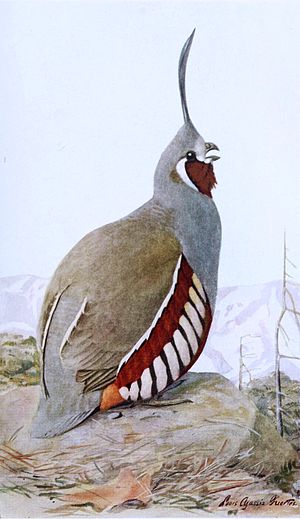
Bjergvagtel
Bjergvagtel han
Bjergvagtlen er en topvagtel, som findes i Canada, Mexico og USA. Vagtlens gennemsnitlige længde er ca. 26-28 cm, med et vingefang på 35-40 cm. Dens føde består af småplanter og frø. Ungerne spiser især insekter, mens deres føde bliver mere vegetarisk, efterhånden som de vokser op. Hunnen lægger typisk 9-10 æg i nærheden af vand. Det tager fra 21-25 dage at ruge æggene ud, oftest er det hunnen, der ruger, men i sjældne tilfælde er det hannen. Ungerne forlader reden med deres forældre nogle få timer efter klækningen.